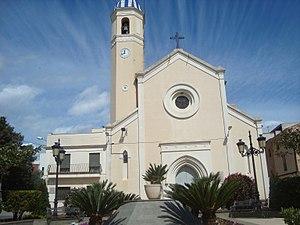
Vall d'Alba, en castillan et officiellement, est une commune d'Espagne de la province de Castellón dans la Communauté valencienne. Elle est située dans la comarque de Plana Alta et dans la zone à prédominance linguistique valencienne.